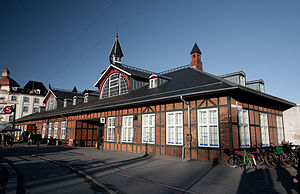
Kystbanen / Stationer
Østerport Station (2012)
Østerport station i København
Kystbanen er den dobbeltsporede og elektrificerede jernbanestrækning mellem København H og Helsingør. Den 46 km lange bane åbnede i 1897 med udgangspunkt i Østerport Station. Banen elektrificeredes i 1986 som den første jernbanestrækning i Danmark uden for S-banenettet samtidig med, at godstrafikken ophørte. Siden 1998 har trafikken på banen været integreret med Kastrupbanen og siden 2000 med Øresundsforbindelsen. DSB Øresund overdrog i december 2015 driften af Kystbanen til moderselskabet DSB.